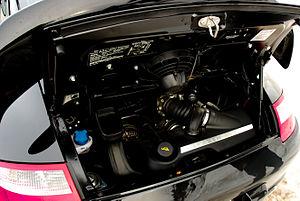
Moteur Flat-6 d'une Porsche 911 (997) Carrera
La Porsche 911 (997) ou Type 997, apparue dans les concessions en 2004, est la sixième génération de Porsche 911, voiture sportive de prestige développée par le constructeur allemand Porsche. Elle est également la 911 qui connaît le plus fort succès puisque qu'au troisième trimestre de 2007, 100 000 exemplaires ont été vendus. Un record pour Porsche qui s'explique entre autres par les nombreuses déclinaisons de la 997.